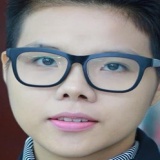
ca sĩ Cát Tường